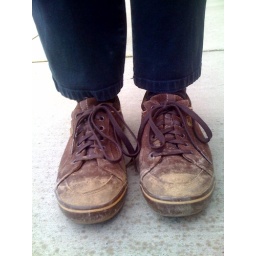
I guess she's been hanging out with a dog walker--walking dogs in themud!